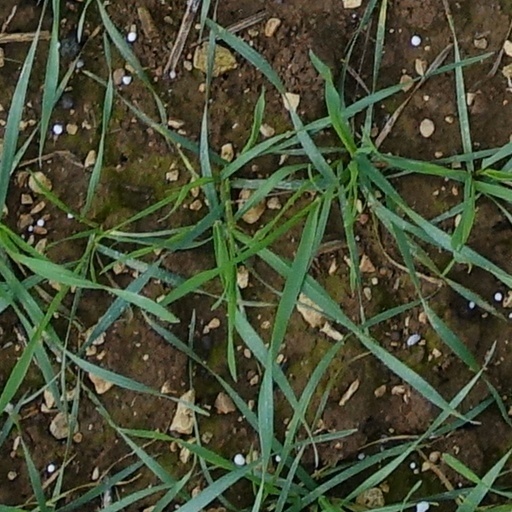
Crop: wheat